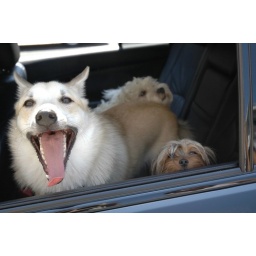
Taken sometime last year on our way to the dog beach down in Annapolis - Quiet Waters Park.